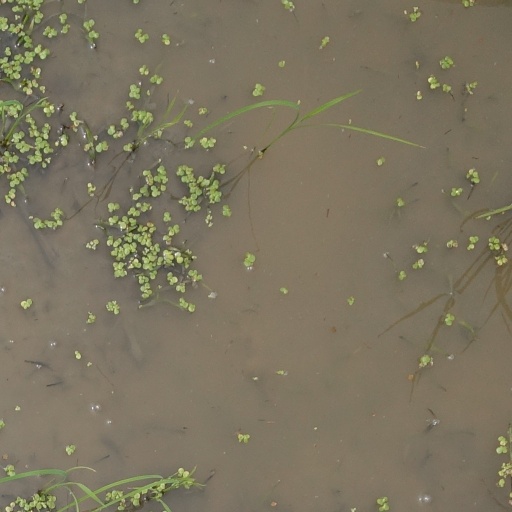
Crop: rice